Romesco

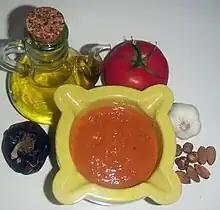
A container of romesco sauce, with ingredients like tomato, olive oil, and garlic besides it

Romesco is a tomato-based sauce that originated from Valls, province of Tarragona, in Catalonia, Spain. The fishermen in this area made this sauce to be eaten with fish. It is typically made from any mixture of roasted tomatoes and garlic, toasted almonds, pine nuts, and/or hazelnuts, olive or sunflower oil, and "nyora" peppers ("capsicum annuum", a sun-dried, small, round variety of red bell pepper). Flour or ground stale bread may be used as a thickener or to provide texture. Other common ingredients include sherry vinegar, red wine vinegar, and onions. Leaves of fennel or mint may be added, particularly if served with fish or escargot. It is very often served with seafood, but can also be served with a wide variety of other foods, including poultry, some red meats like lamb, and vegetables.